Blackwall frigate

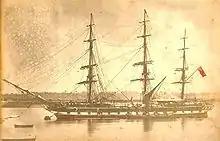
The semi-clipper "Clyde" (1860) 1,151 tons

By the 1860s the main difference between Blackwall frigates and clippers was the stern gallery (which "true clippers" never had, though many "semi-clippers" did) and the residual "tumble-home" or hull curvature such that the hull was narrower at deck level than at the waterline) which was greater in a Blackwall frigate than in a clipper or semi clipper.